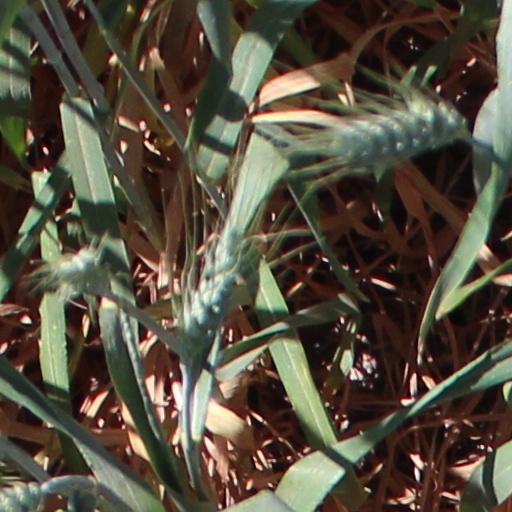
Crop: wheat